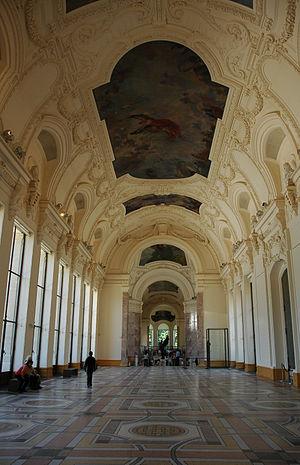
Le Petit Palais, construit à l'occasion de l'Exposition universelle de 1900 par l'architecte Charles Girault, abrite le musée des Beaux-Arts de la ville de Paris. Il est situé à Paris 8ᵉ, avenue Winston-Churchill, face au Grand Palais.